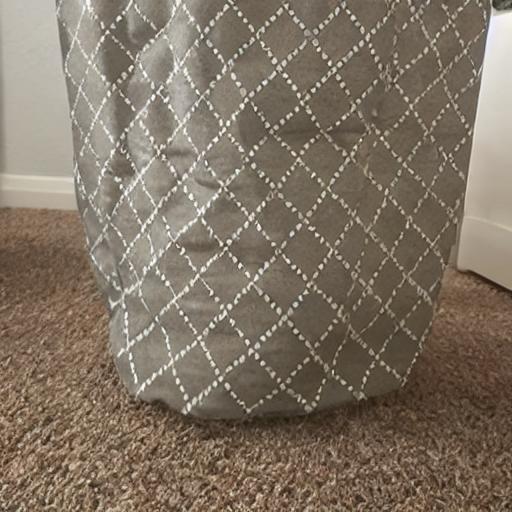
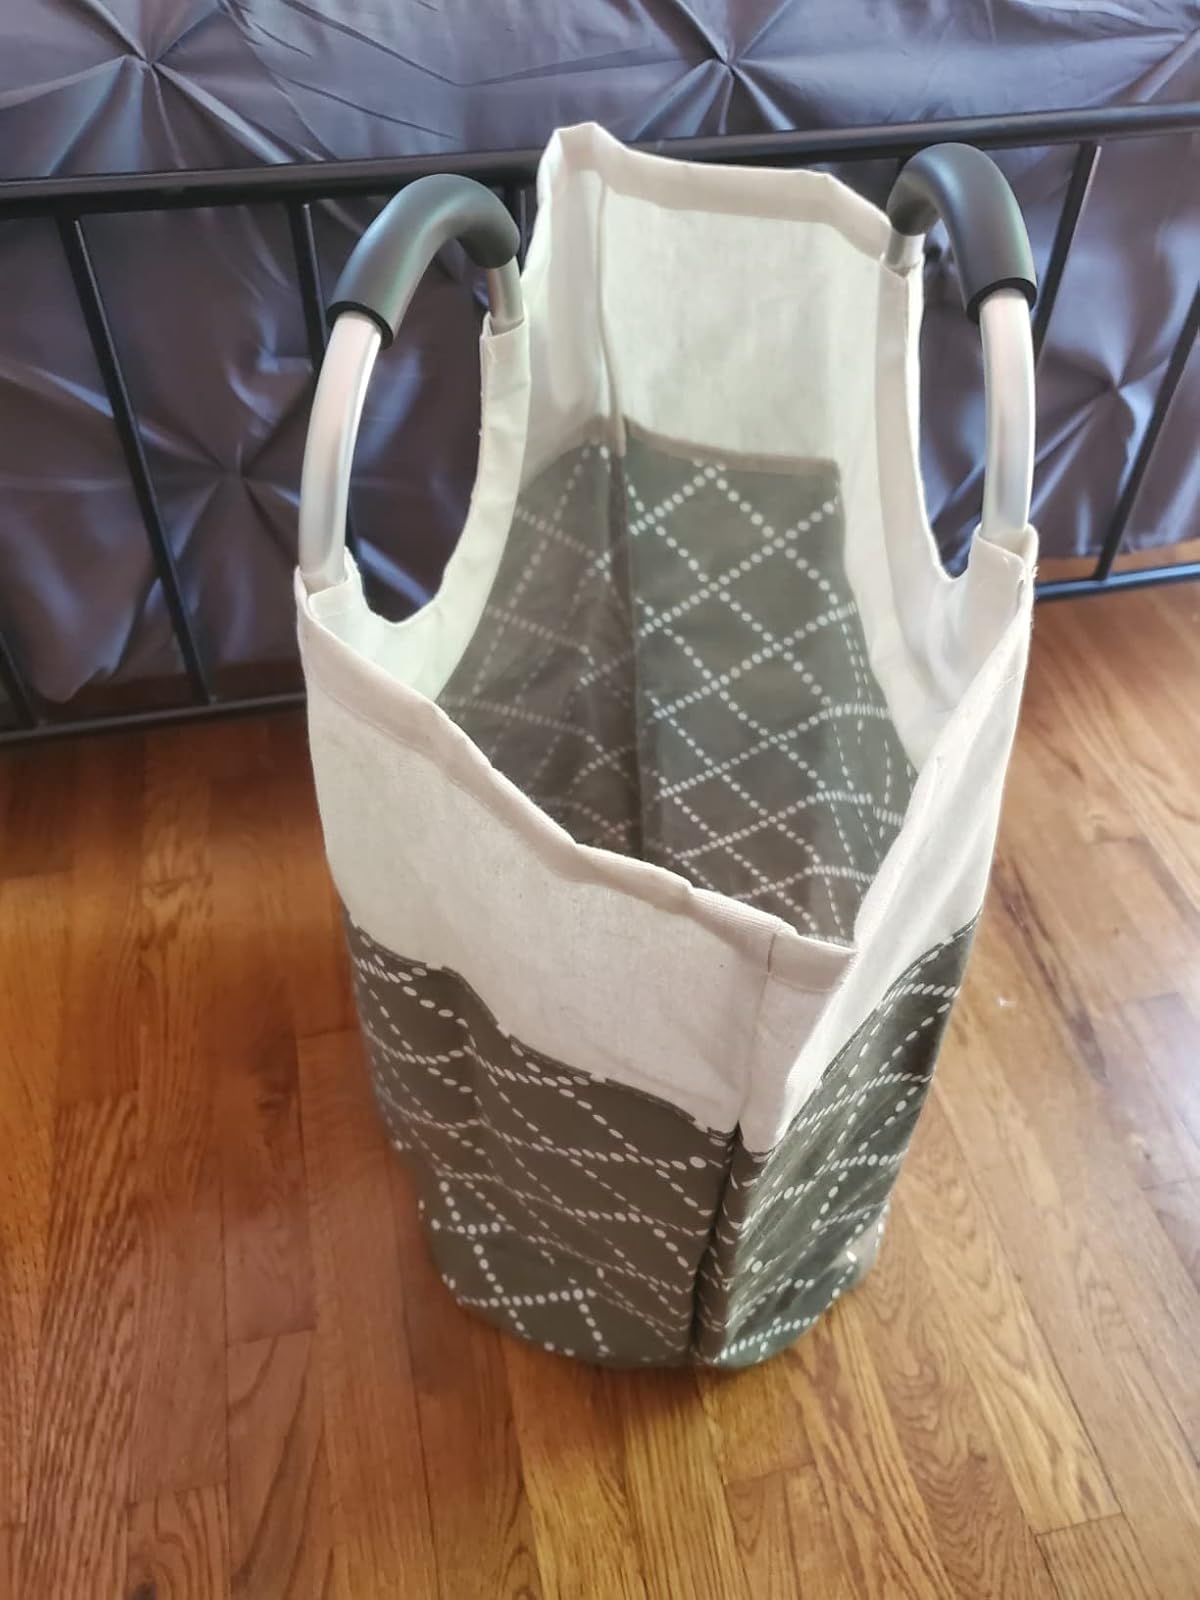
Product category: items_hamper
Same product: no